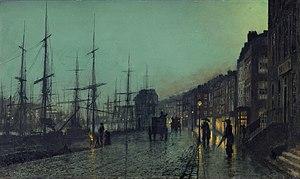
Glasgow est la métropole d’Écosse et la troisième ville du Royaume-Uni. Elle a aussi le statut de council area et de région de lieutenance, après avoir eu celui de district au sein de la région du Strathclyde dont elle est le siège. Elle est située dans l'ouest de la partie centrale des lowlands écossaises. Le gentilé Glaswégien désigne aussi, au singulier, le dialecte local.